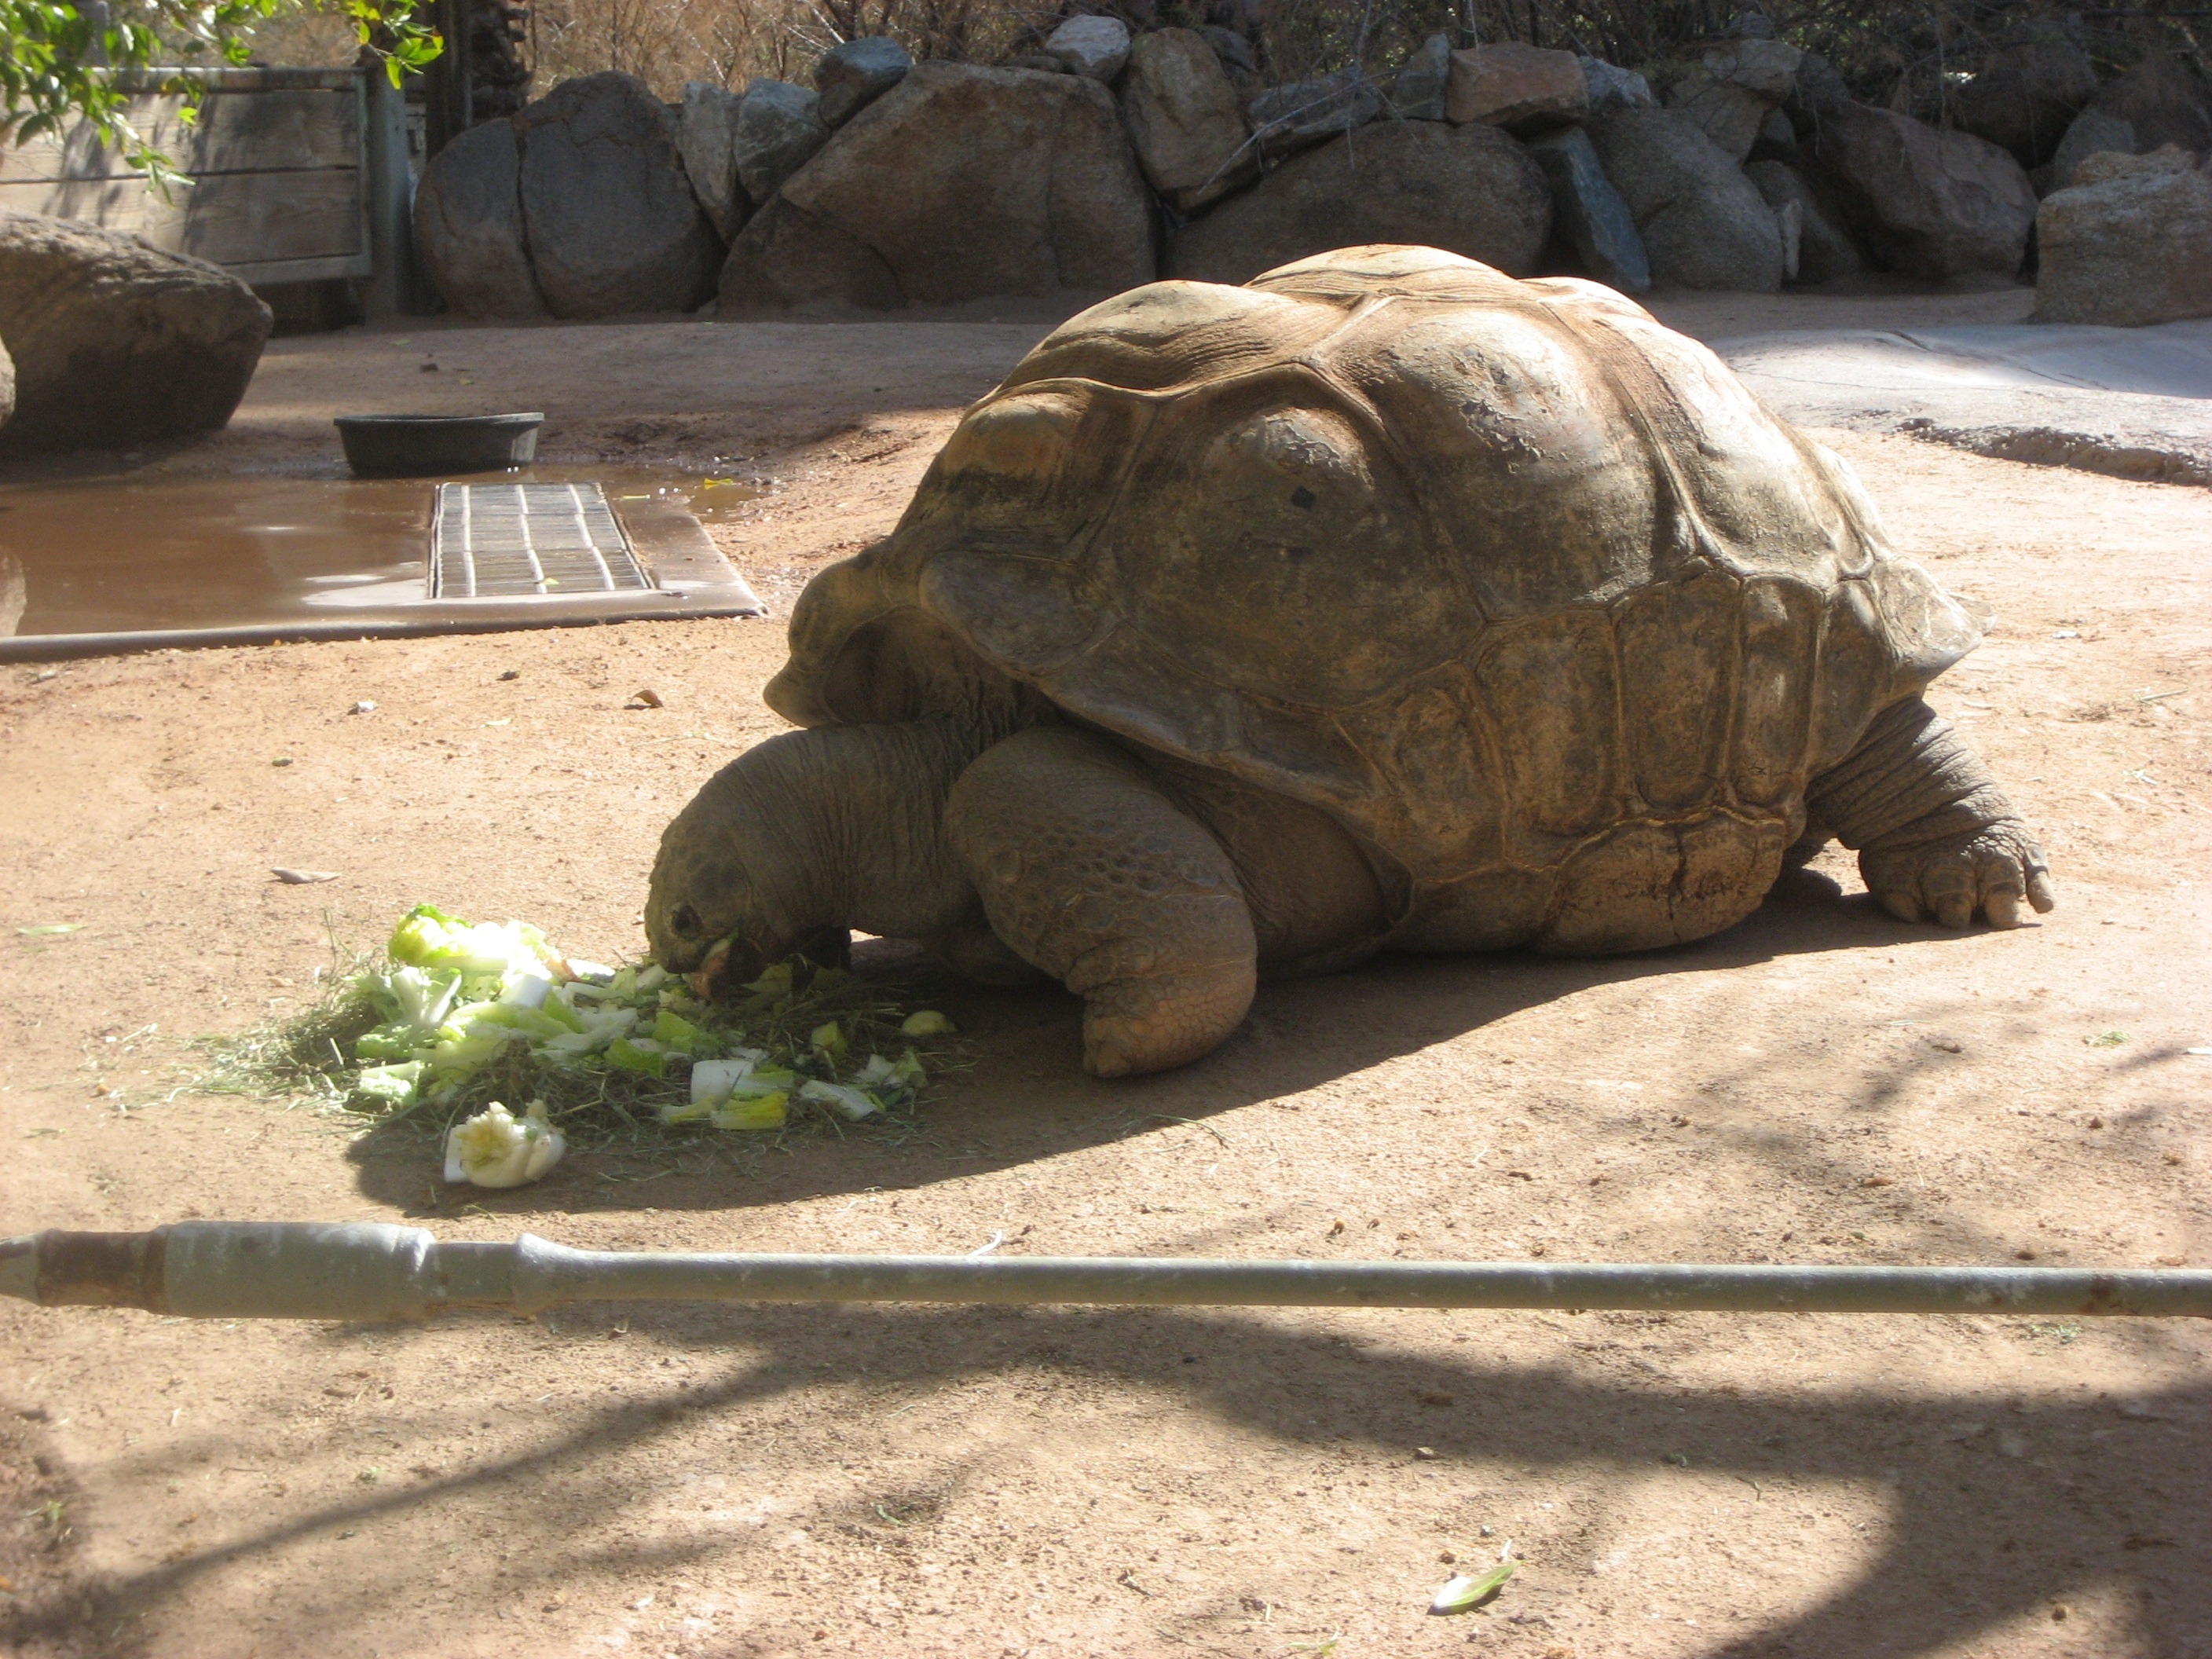
nature, animal, wildlife, zoo, turtle, reptile, close, fauna, outside, tortoise, turtles, armored, giant tortoise